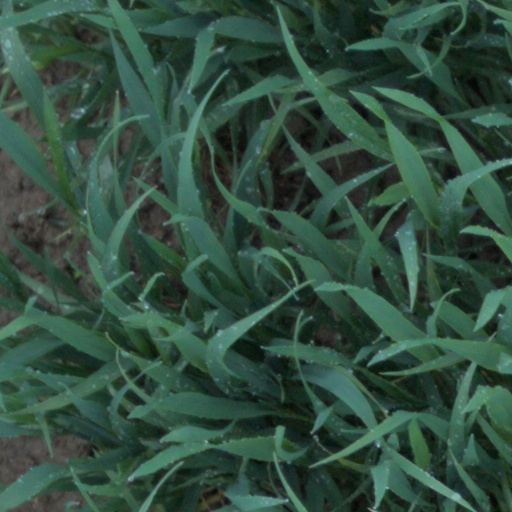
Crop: wheat